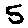
Label: 5